CART Fury Championship Racing

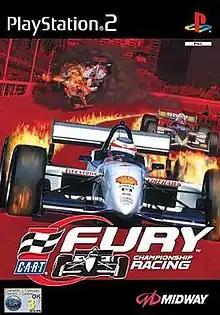
European PlayStation 2 cover art

CART Fury Championship Racing, also known as simply CART Fury, is a 2000 open wheel-themed racing video game developed by Midway Games based on Championship Auto Racing Teams (CART). Originally released to arcades, a version was also released for the PlayStation 2.